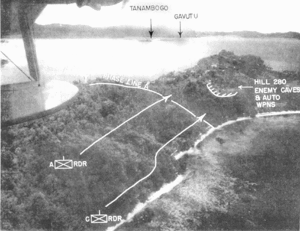
Slaget om Tulagi og Gavutu-Tanambogo / Slaget om Tulagi
Korttegning på et luftfoto af Tulagi der viser marineinfanteriets fremrykning på den sydøstlige del af øen og centret for japansk modstand omkring Hill 280.
Slaget om Tulagi og Gavutu-Tanembogo var et landslag i Stillehavskrigen under 2. verdenskrig mellem styrker fra den kejserlige japanske flåde og Vestallierede landstyrker. Det blev udkæmpet 7. – 9. august 1942 på Salomonøerne i den indledende fase af slaget om Guadalcanal.